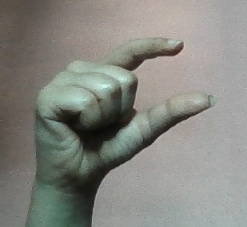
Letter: dal